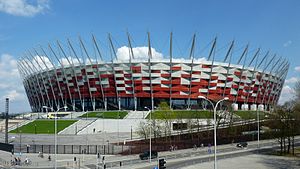
Europamesterskabet i fodbold 2012 / Spillesteder
National Stadium Warszawa
Europamesterskabet i fodbold 2012 var det 14. EM i fodbold. Kvalifikationsturneringen blev spillet i efteråret 2010 samt i hele 2011. Værterne for slutrunden var Ukraine og Polen i perioden 8. juni – 1. juli 2012.